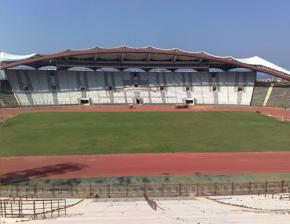
Building: Latakia Sports City Stadium
Country: Unknown
Year built: 1987
Multi-purpose stadium in Latakia, Syria Latakia Sports City Stadium ملعب المدينة الرياضية باللاذقية Location Latakia , Syria Coordinates 35°33′38″N 35°44′41″E / 35.56056°N 35.74472°E / 35.56056; 35.74472 Owner Government of Syria Operator General Sports Federation of Syria Capacity 45,000 (12,000 seated) Surface Grass Opened 1987 Tenants Tadamon SC Latakia Sports City Stadium ( Arabic : ملعب المدينة الرياضية باللاذقية ) is a multi-purpose stadium in Latakia , Syria. It is mostly used for football matches. With a capacity of 45,000 spectators , the stadium is the second largest sports venue in Syria. It was opened in 1987 as a part of the Latakia Sports City and became the main venue of the 10th Mediterranean Games in Latakia the same year. See also List of football stadiums in Syria This article about a Syrian sports venue is a stub . You can help Wikipedia by expanding it . v t e